2016 Ryder Cup

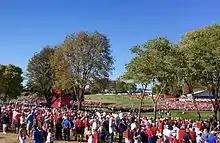
Crowds gather around the 17th hole at Hazeltine National Golf Club in Chaska, Minnesota during the 2016 Ryder Cup

The announcement that the PGA of America had selected Hazeltine as the venue for the 2016 Ryder Cup was made on April 22, 2002.